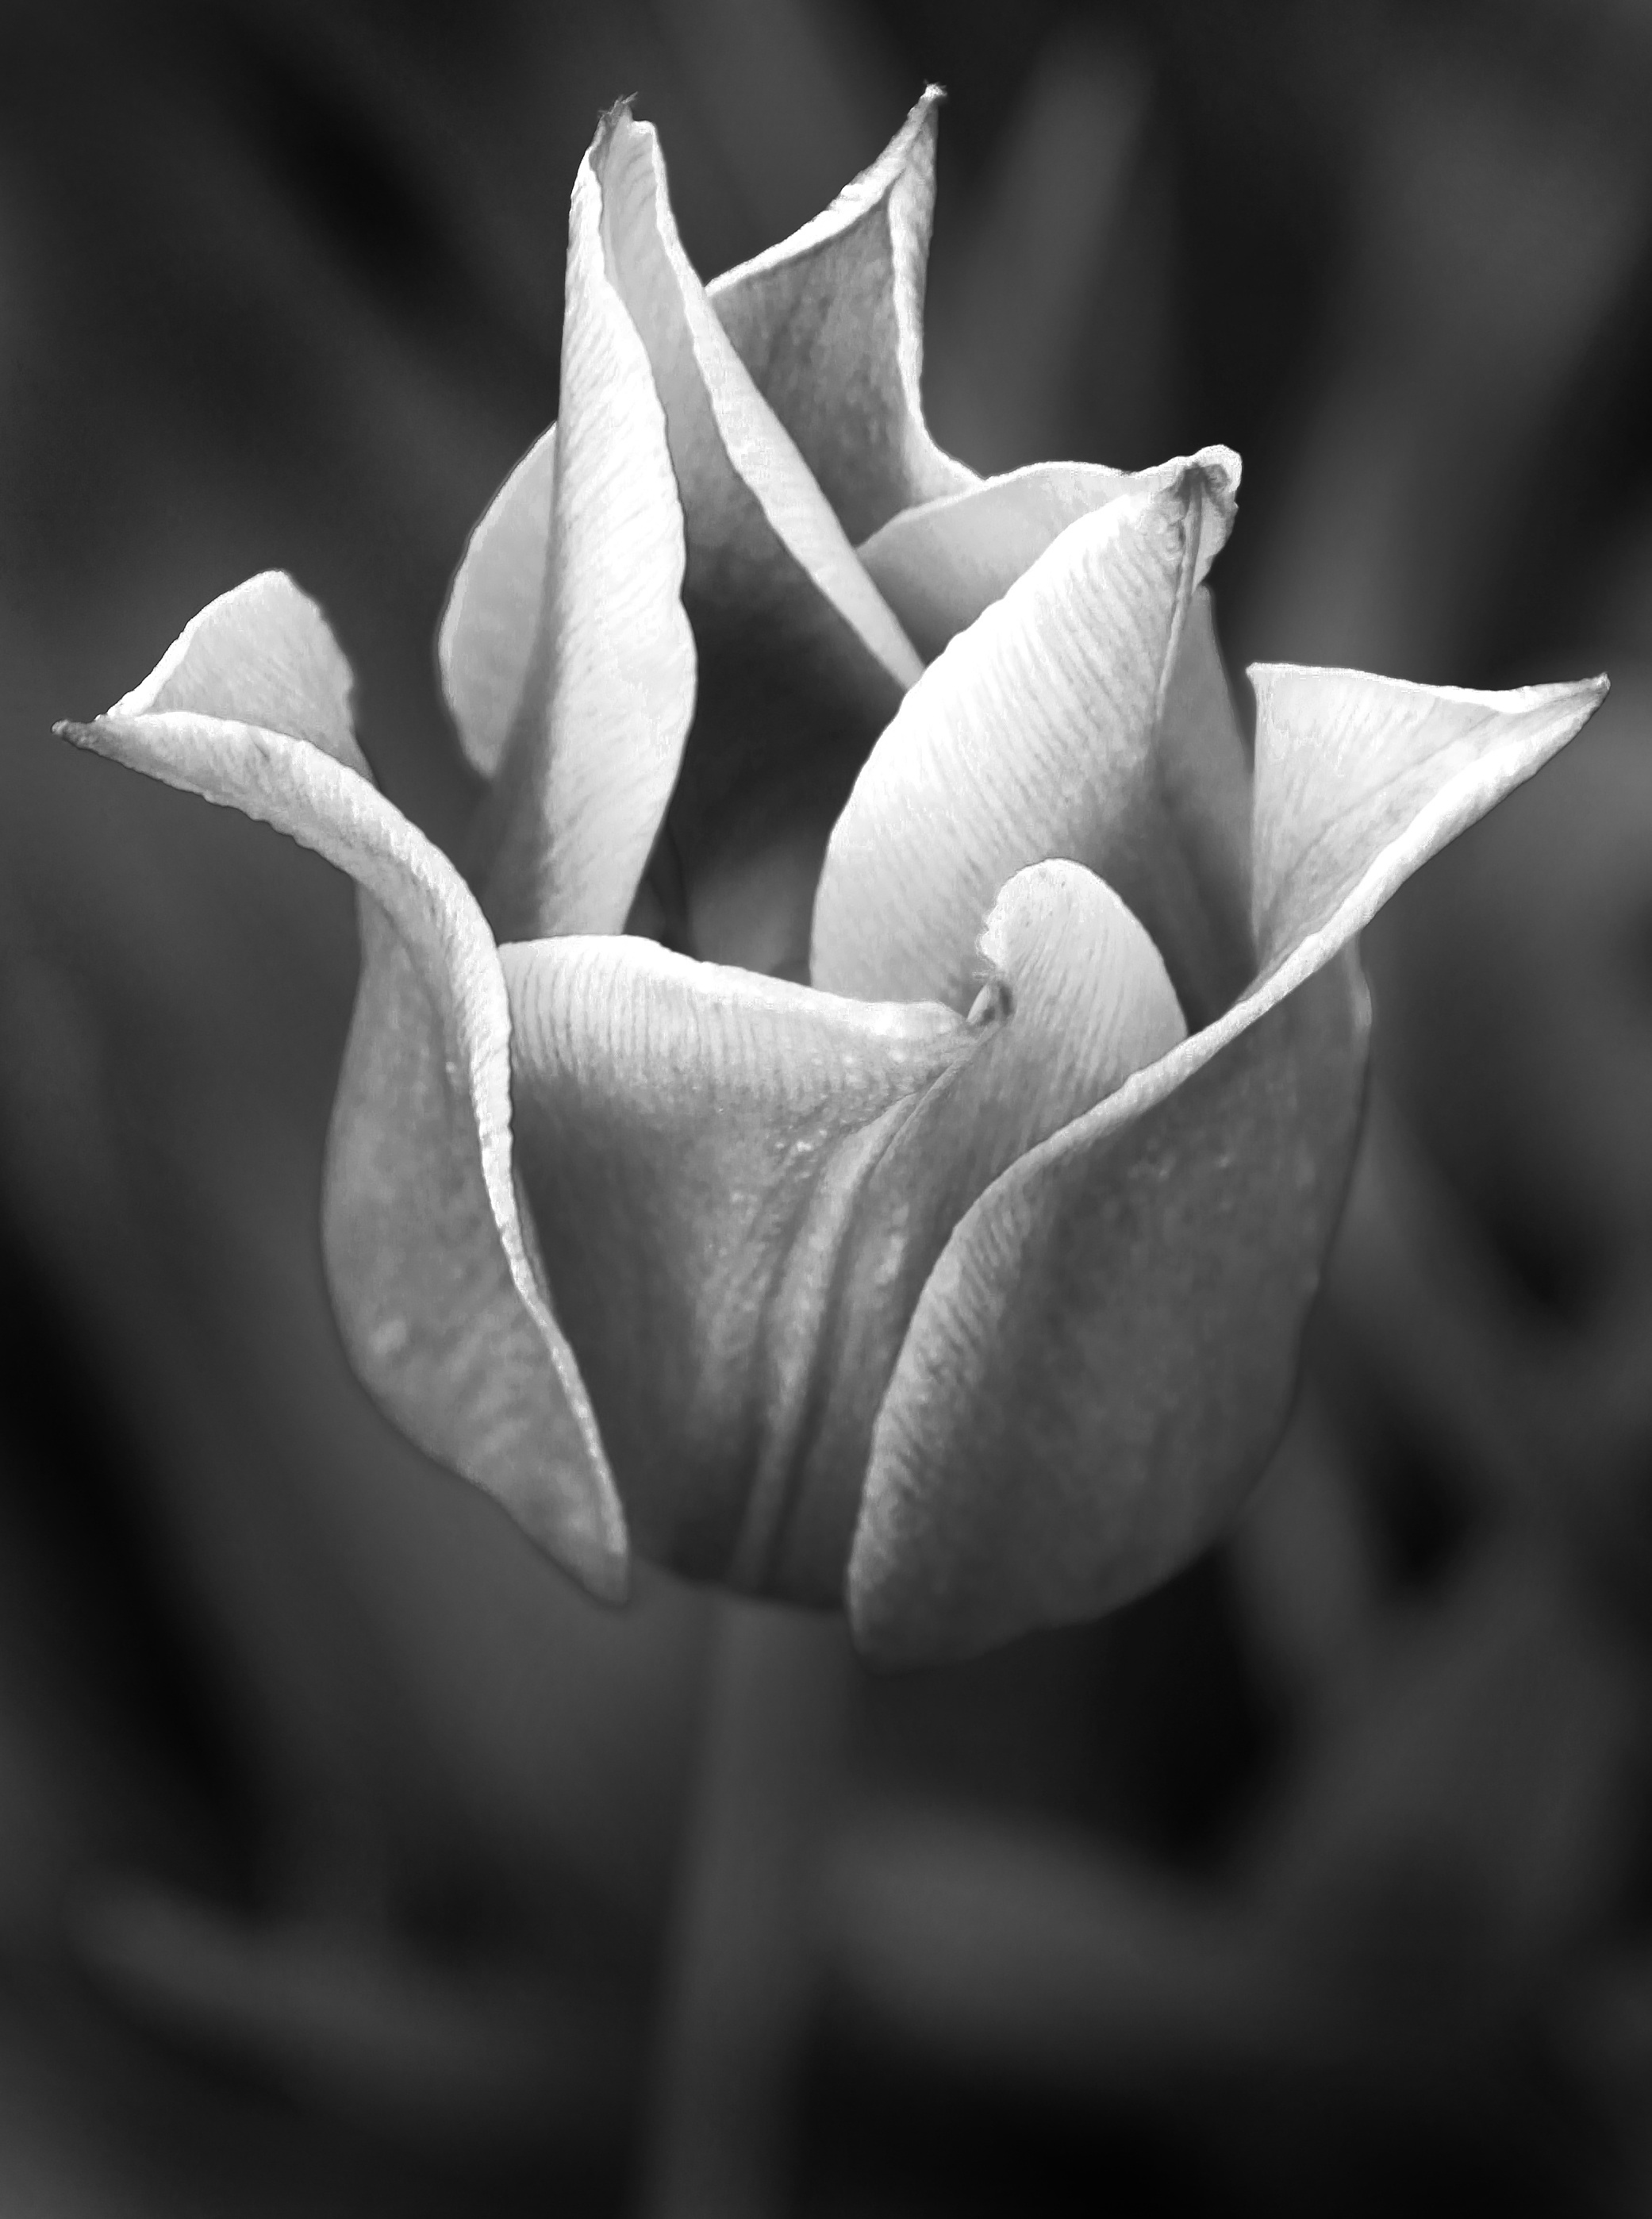
black and white, plant, white, photography, leaf, flower, petal, tulip, rose, monochrome, flora, close up, macro photography, flowering plant, rose family, still life photography, monochrome photography, plant stem, land plant